United Nations Security Council Resolution 1119

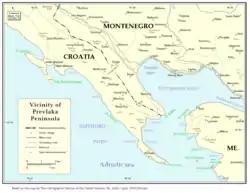
Prevlaka peninsula

United Nations Security Council resolution 1119, adopted unanimously on 14 July 1997, after recalling previous resolutions on Croatia including resolutions 779 (1992), 981 (1995), 1025 (1995), 1038 (1996), 1066 (1996) and 1093 (1997), the Council authorised the United Nations Mission of Observers in Prevlaka (UNMOP) to continue monitoring the demilitarisation in the Prevlaka peninsula area of Croatia until 15 January 1998.